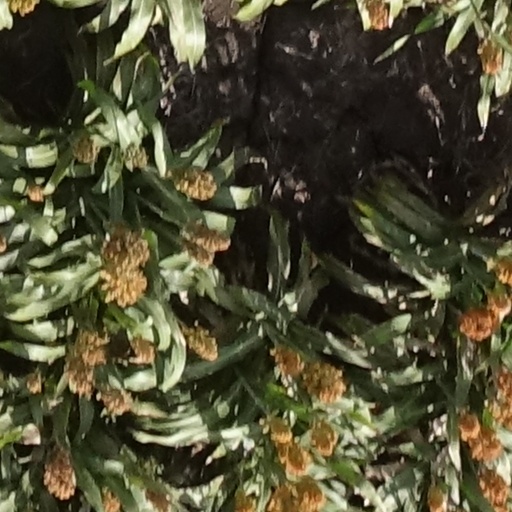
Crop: sorghum